The Red Sense

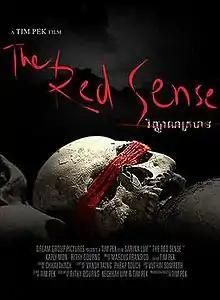
One of eight theatrical posters

The Red Sense is a 2006 Khmer-Australian supernatural thriller film. It was director Tim Pek's debut film and was produced by Transparent Pictures. The success of "The Red Sense" led Transparent Pictures to produce films such as "Bokator" and "Annoyed". "The Red Sense" was first released in Australia in August 2008, and though banned for general release there, screened in Cambodia in December that year. It is rated M (Recommended for mature audiences) by the Office of Film and Literature Classification of Australia.